Treasure of Nagyszentmiklós

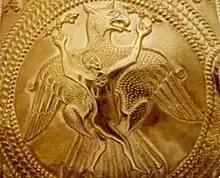
Illustration on the treasure of Nagyszentmiklós depicting a scene of the divine Garuda bird lifting up a human body, or alluding to Ancient Greek mythology with Zeus transforming into animals to rape a man or woman. Some claim to be similar to one in the Álmos legend from the Hungarian mythology: Emese's dream of the Turul bird.

There is another inscription in the Greek language. Also, there are several other very short inscriptions in a runiform script which are also likely to be in a Turkic language, but these are very brief and also have not been deciphered.